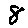
Label: 8